The Lord of the Isles

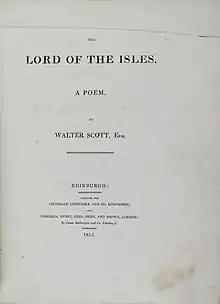

The Lord of the Isles is a narrative poem by Walter Scott in six cantos with substantial notes. Set in 1307 and 1314 Scotland it covers the story of Robert the Bruce from his return from exile in Ireland to the successful culmination of his struggle to secure Scottish independence from English control at the Battle of Bannockburn. Interwoven with this account is a romantic fiction centring on one of the Bruce's prominent supporters, Ronald, Lord of the Isles, involving his love for the Bruce's sister Isabel, who eventually takes the veil, and the transfer of his affections to Edith of Lorn to whom he had been betrothed at the beginning of the poem and whom he marries at the end.